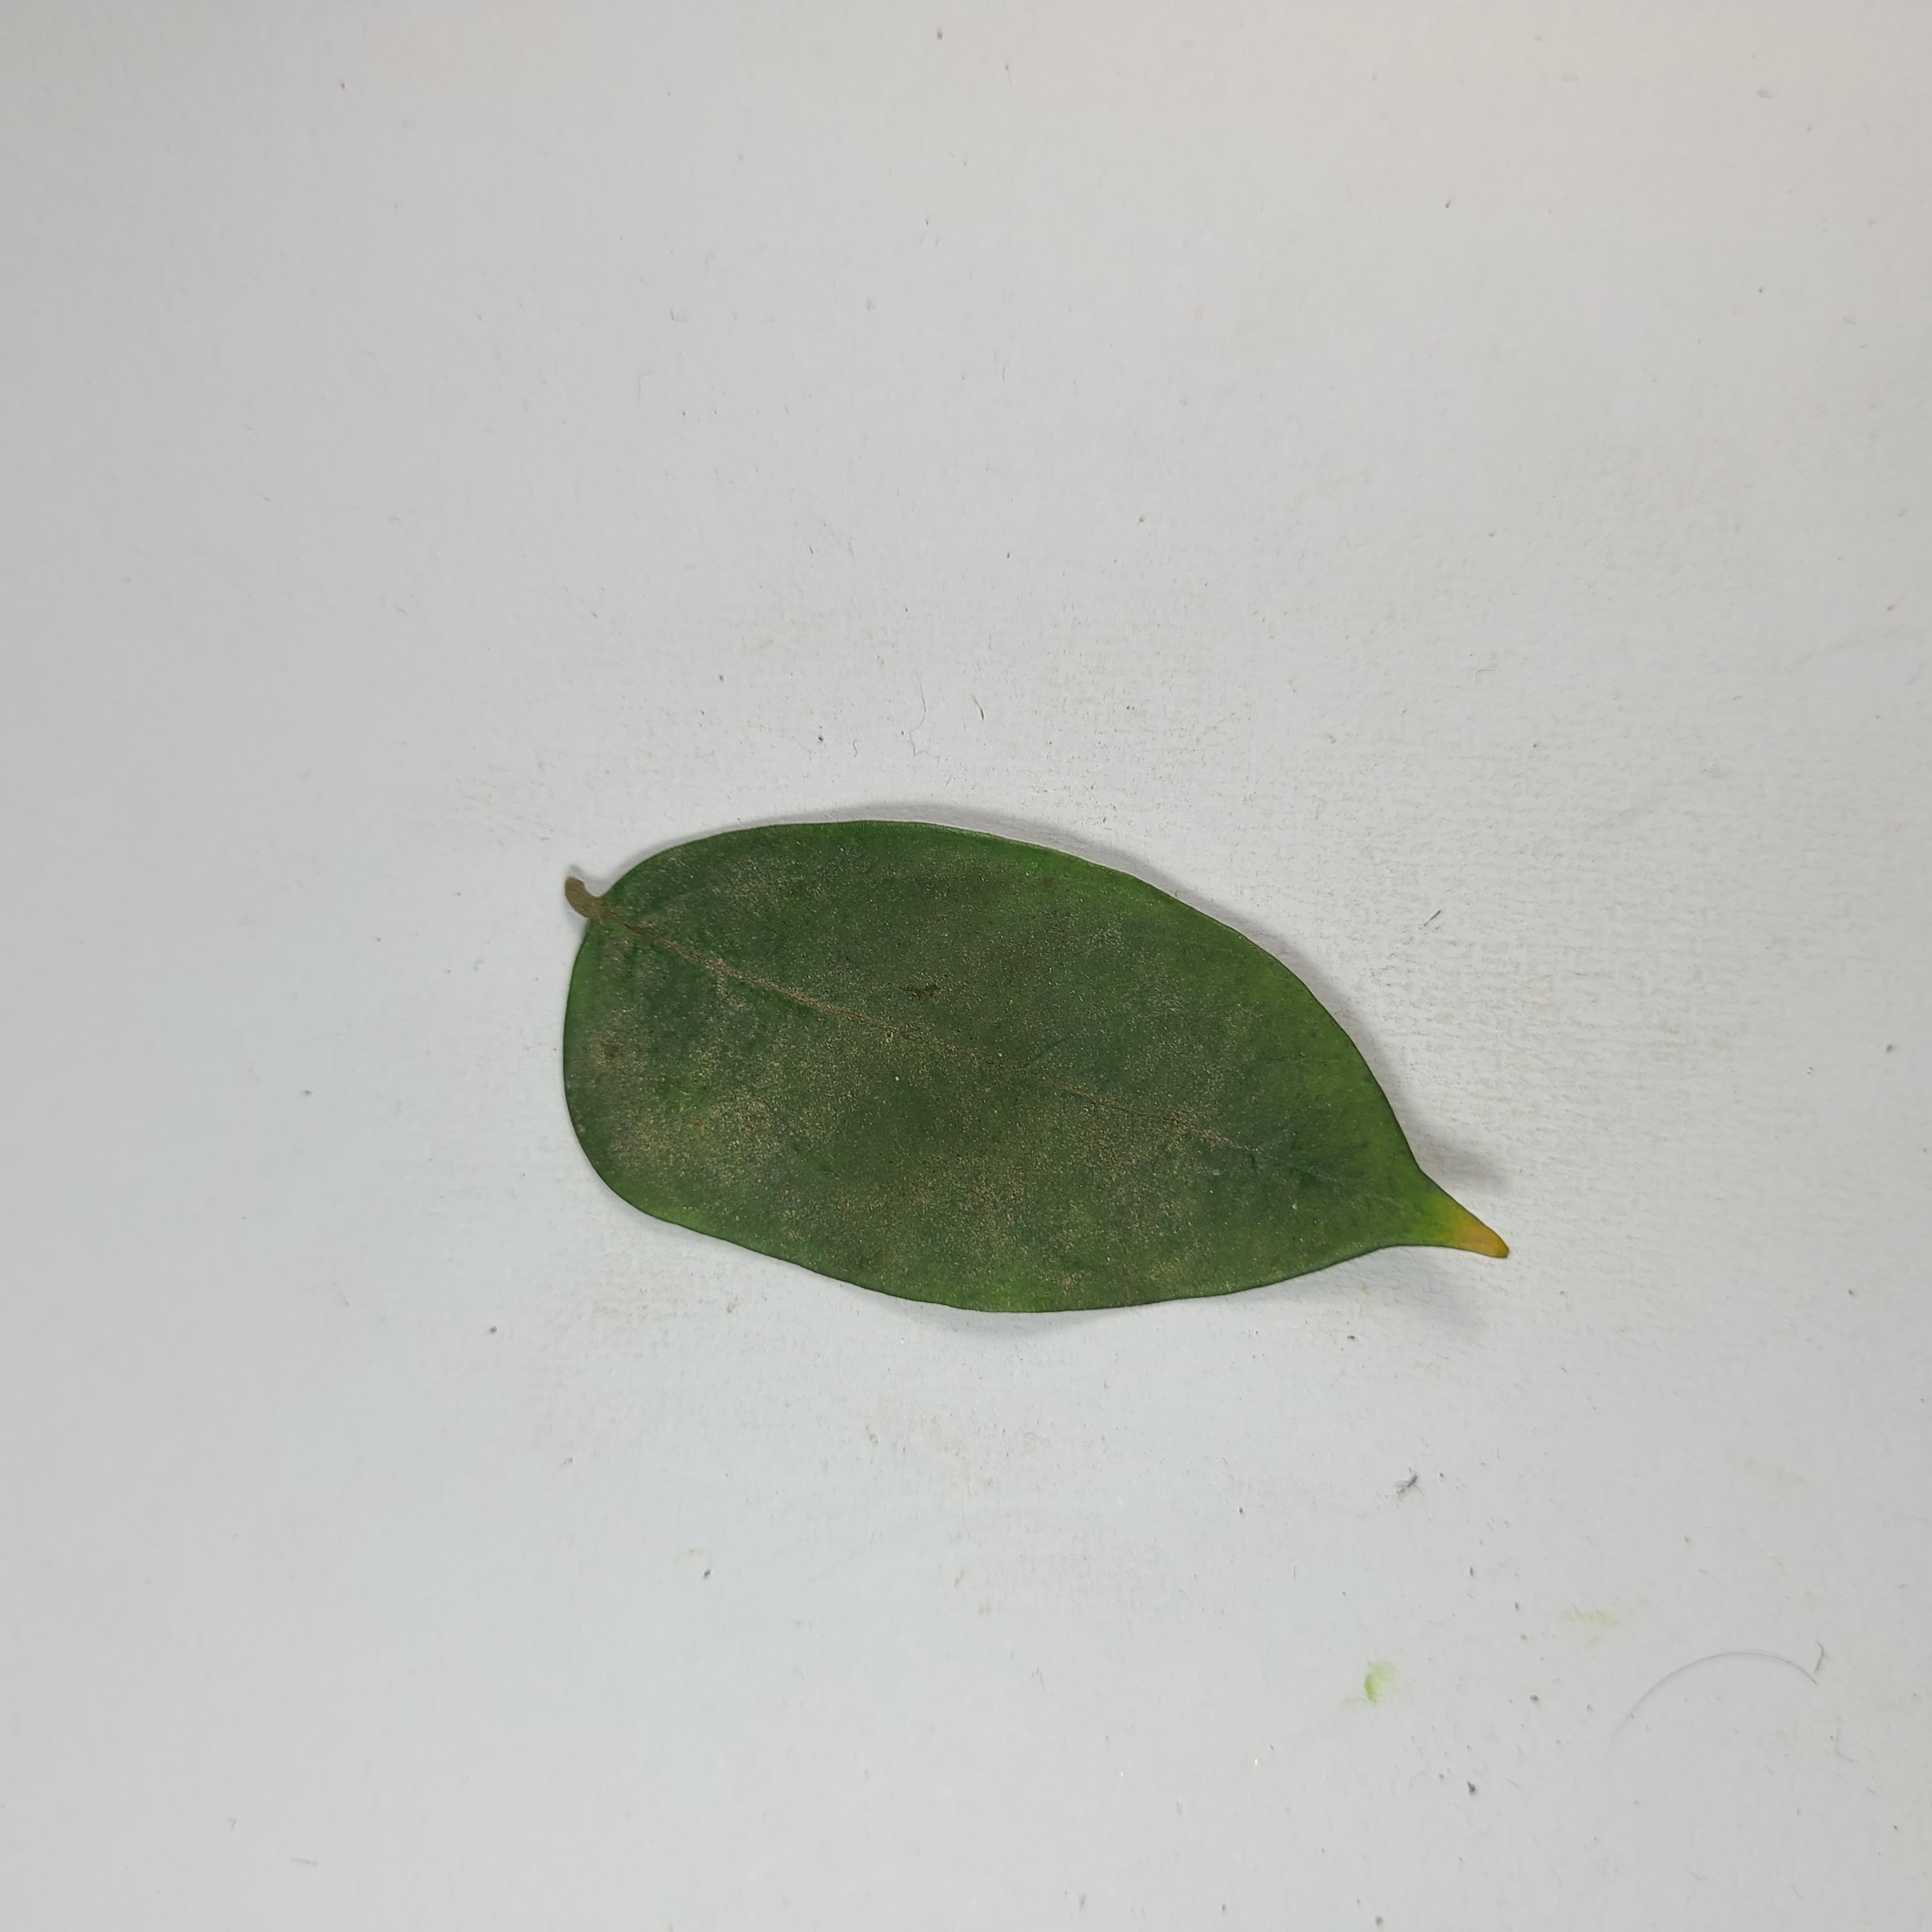
Label: Healthy Leaves